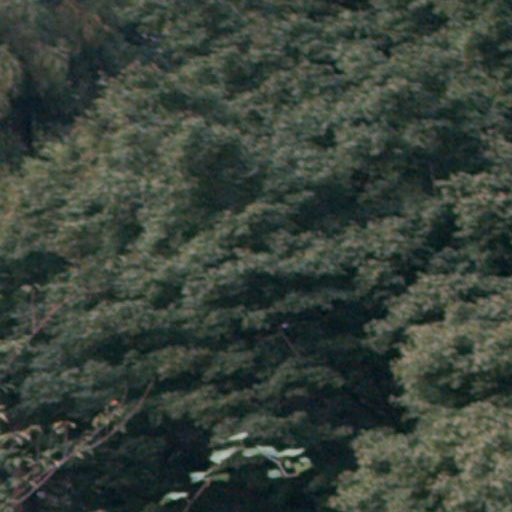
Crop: cassava